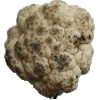
Label: Cauliflower 1